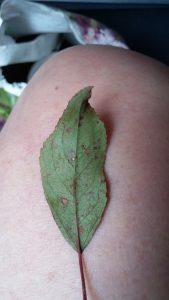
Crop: apple
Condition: scab